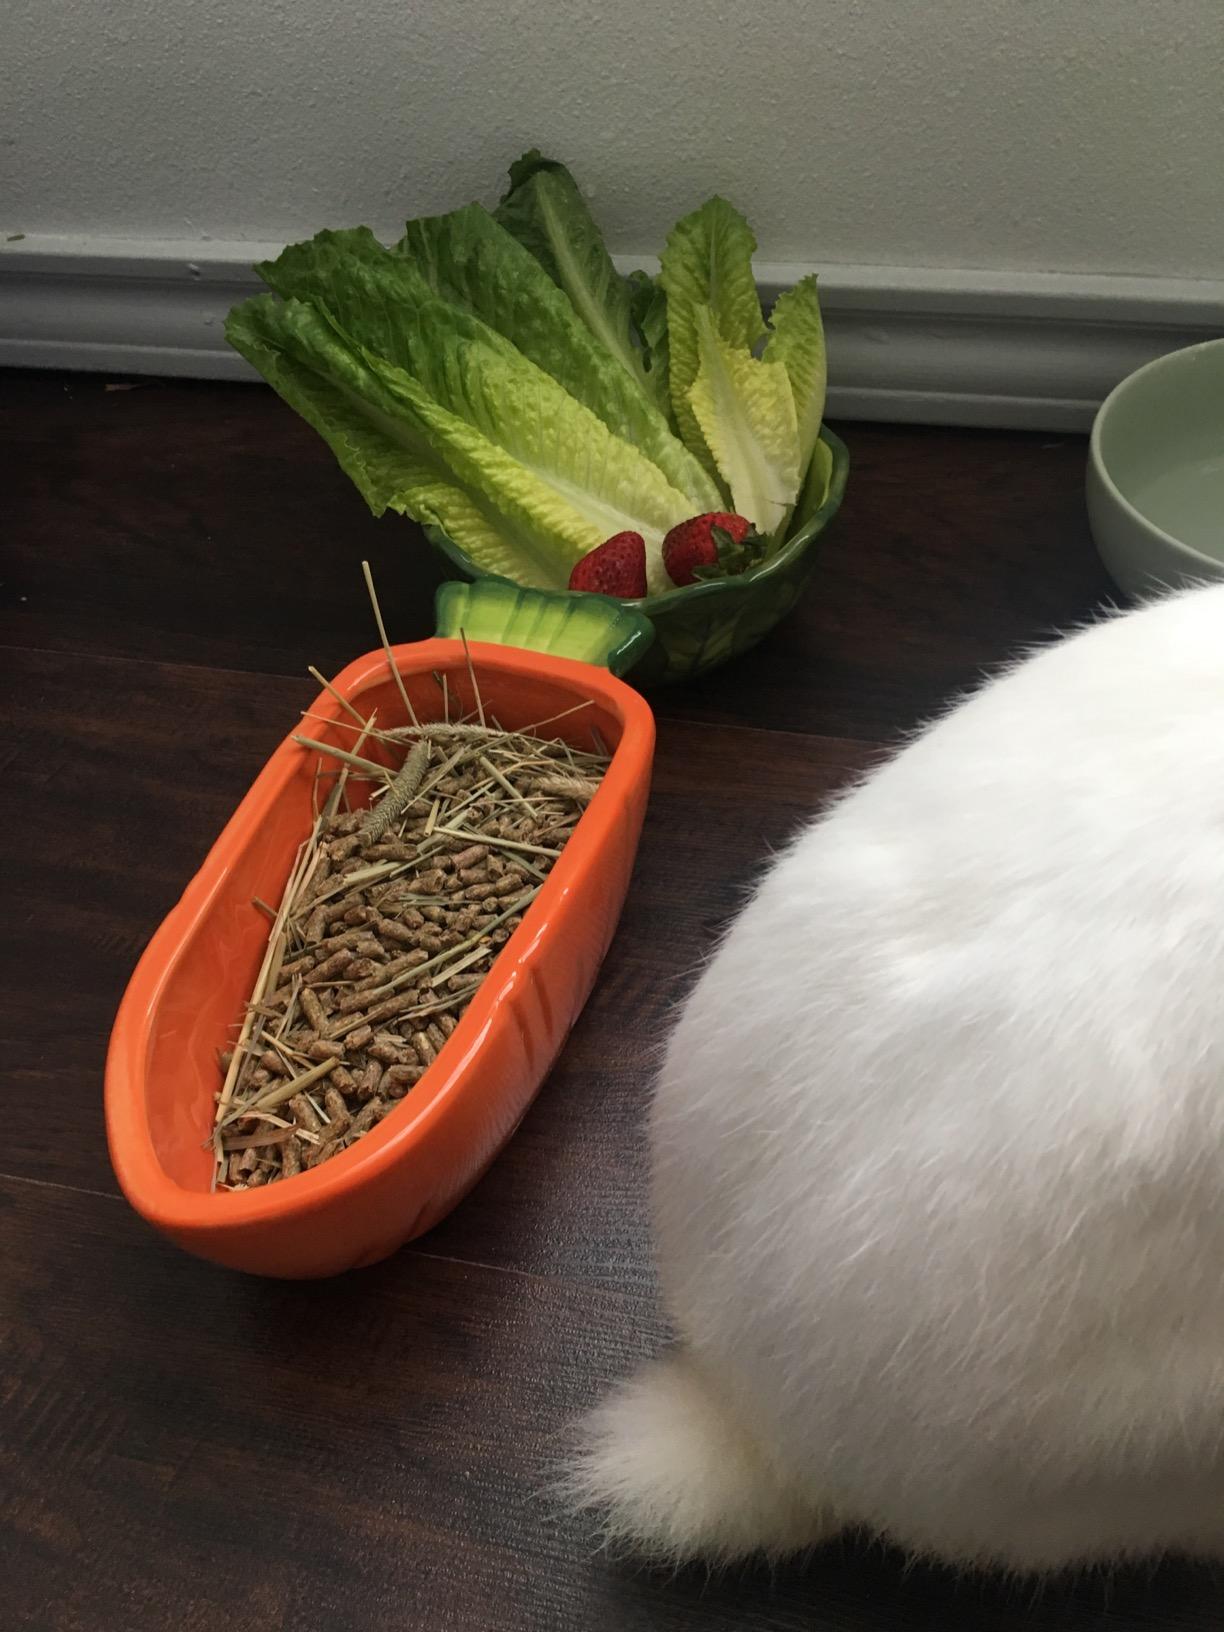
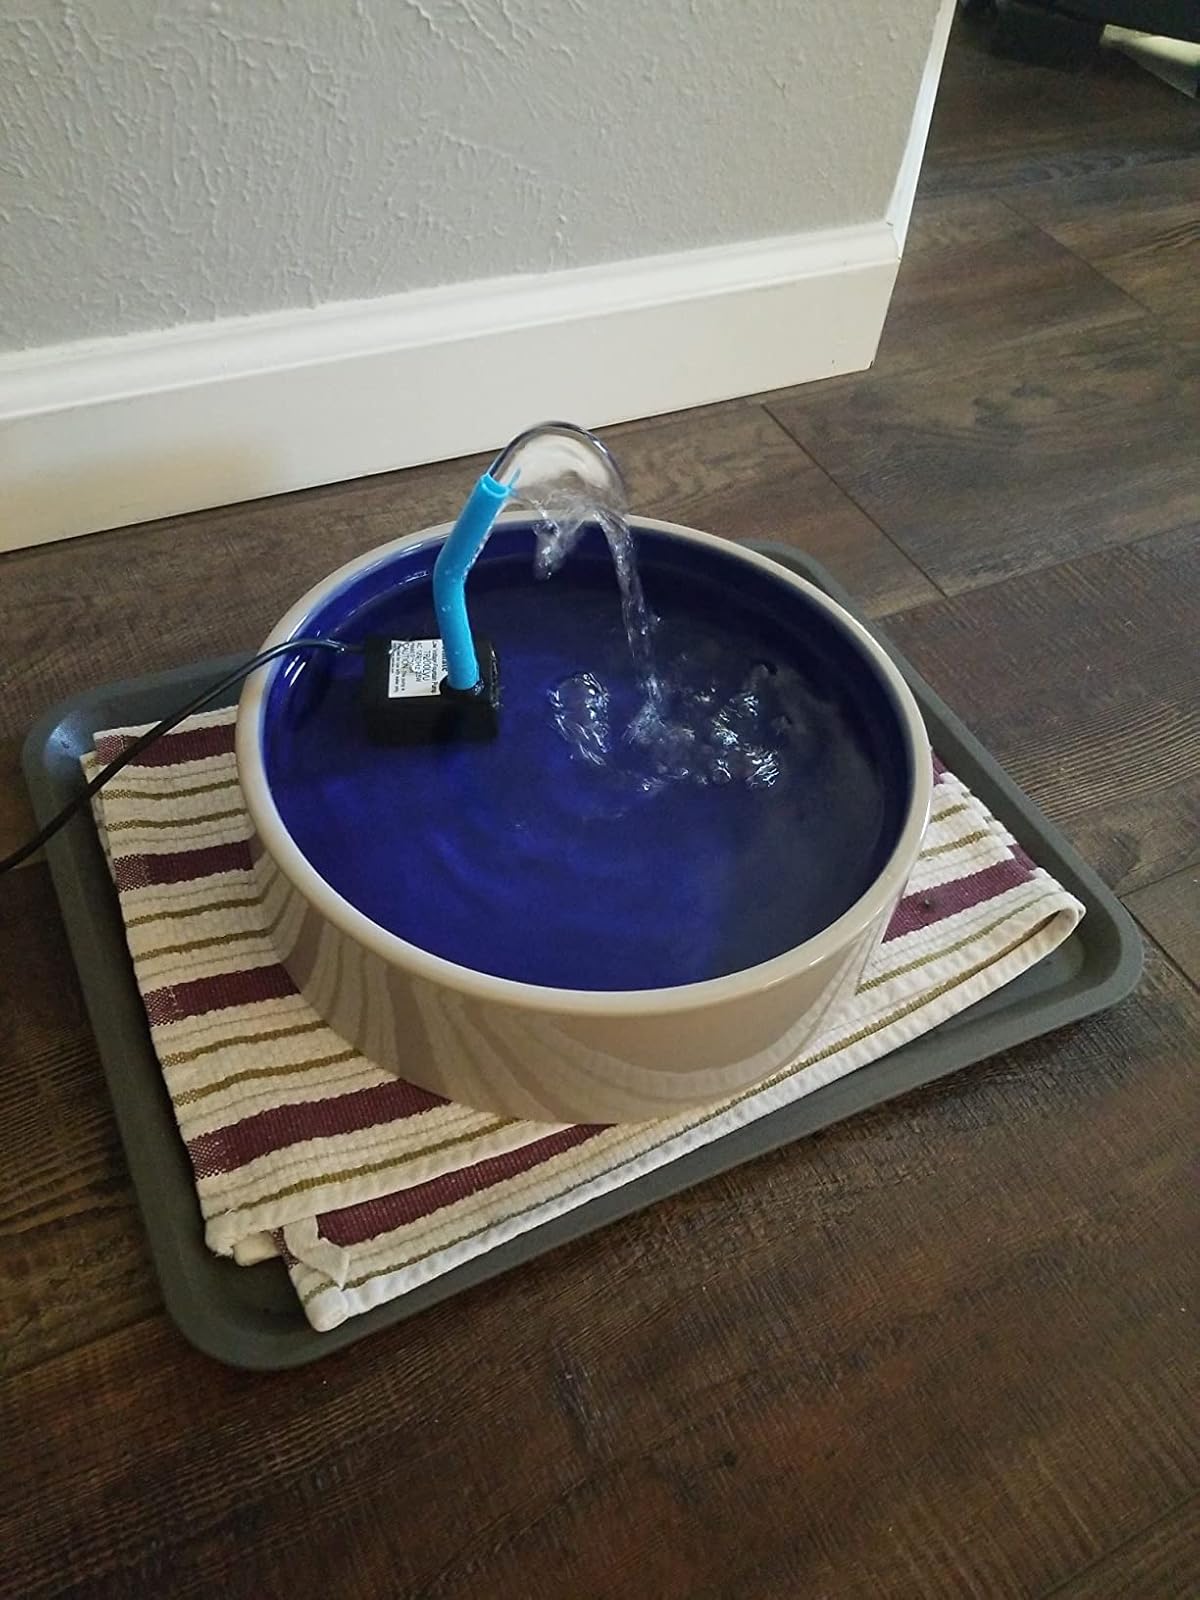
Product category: items_bowl
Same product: no